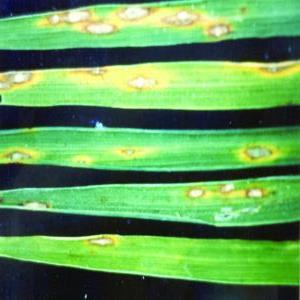
Disease: Blast